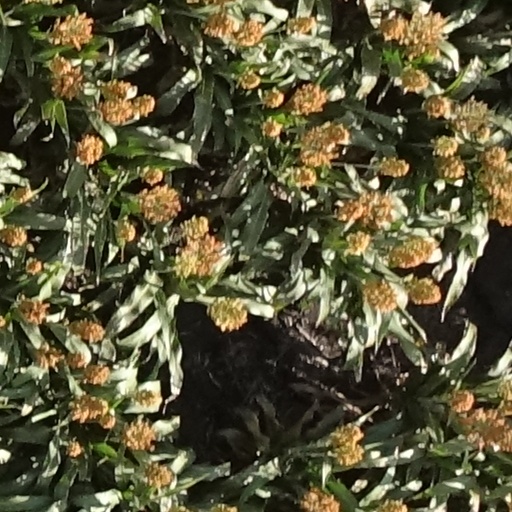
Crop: sorghum